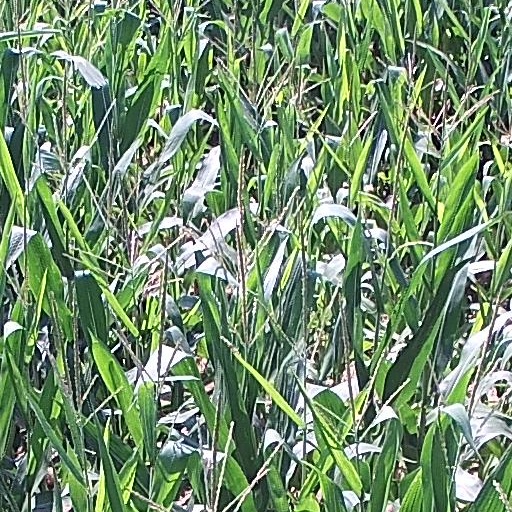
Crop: maize; corn